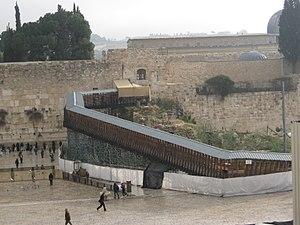
Le Pont des Maghrébins est une structure en bois reliant la place du Mur occidental, esplanade en bas Mur des Lamentations, à la Porte du Maroc de l'Esplanade des Mosquées située au sommet du Mont du Temple à Jérusalem.